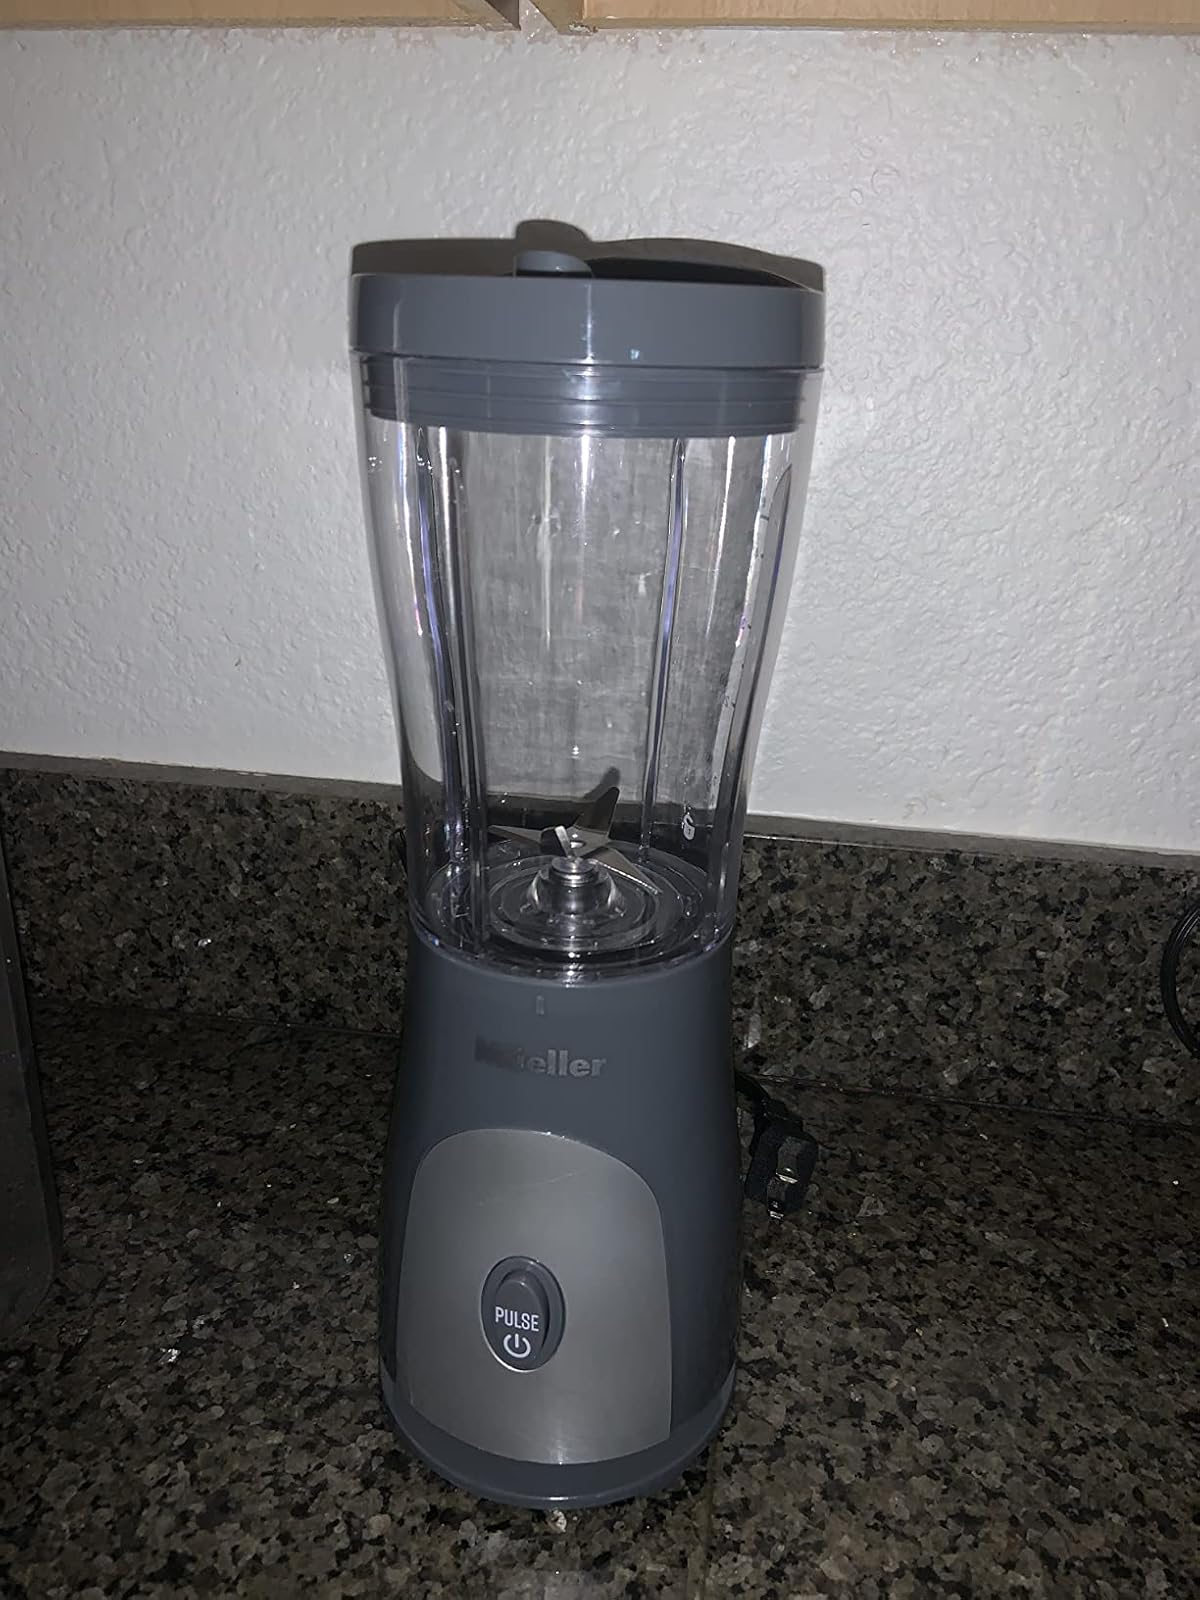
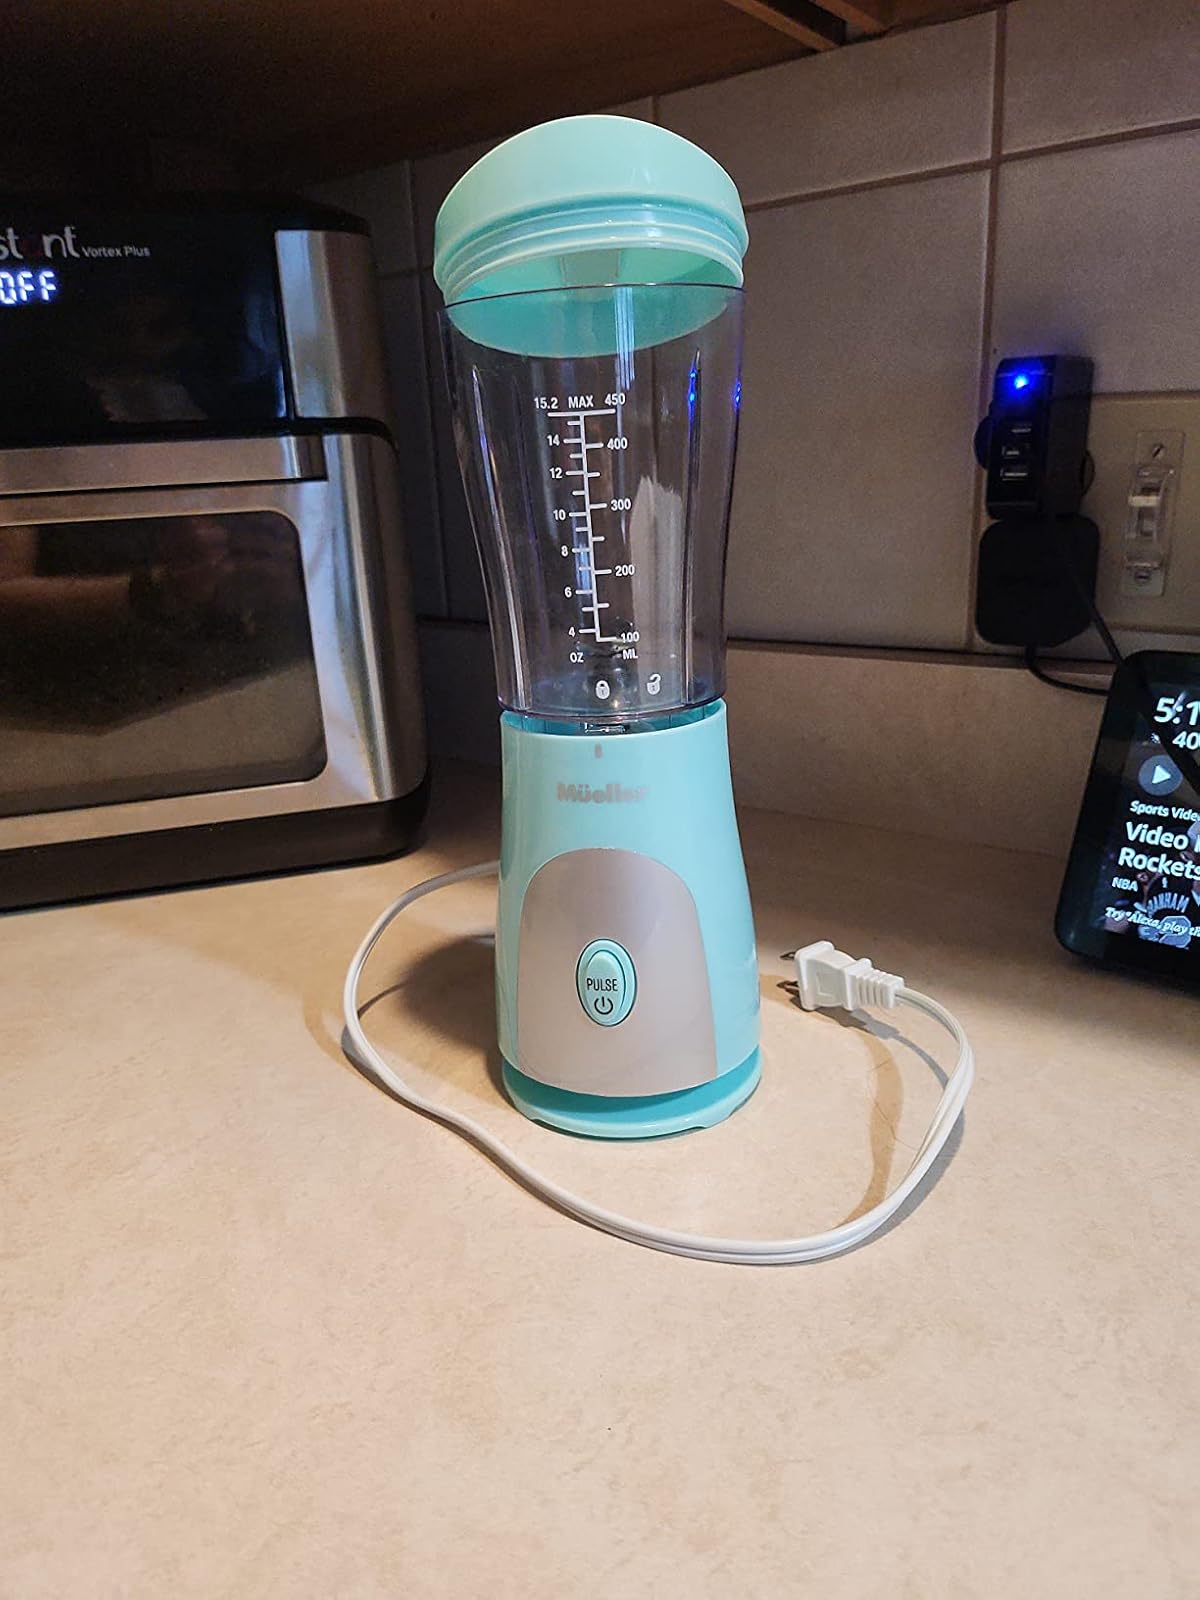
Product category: items_blender
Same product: no